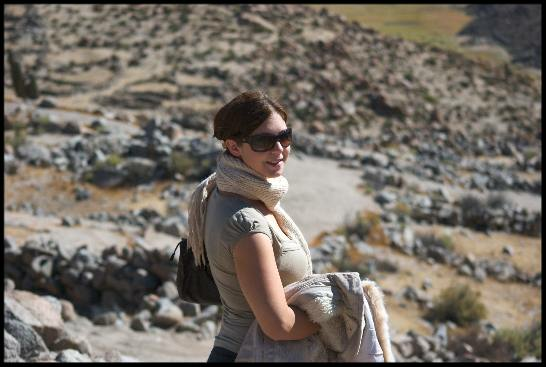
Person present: Yes